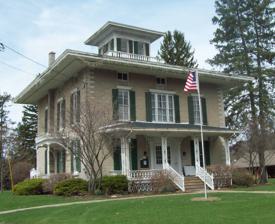
Building: Larrowe House
Country: United States of America
Year built: 1856
Historic house in New York, United States United States historic place Larrowe House U.S. National Register of Historic Places Larrowe House, April 2011 Show map of New York Show map of the United States Location S. Main St./ NY 415 , Cohocton, New York Coordinates 42°29′55″N 77°29′42″W / 42.49861°N 77.49500°W / 42.49861; -77.49500 Area 1.6 acres (0.65 ha) Built 1856 Architectural style Italianate NRHP reference No. 89002088 Added to NRHP December 07, 1989 Larrowe House , also known as The Cohocton Town and Village Hall, is a historic home located at Cohocton in Steuben County, New York .  It is a 38 by 40 foot, two story dwelling constructed in 1856 in the Italianate style.  There is a square cupola in the center of the roof.  The Larrowe family donated the house in 1950 for use as a municipal hall . It remained in that use until the Cohocton Historical Society acquired the house in August 2009. It was listed on the National Register of Historic Places in 1989. References